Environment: real
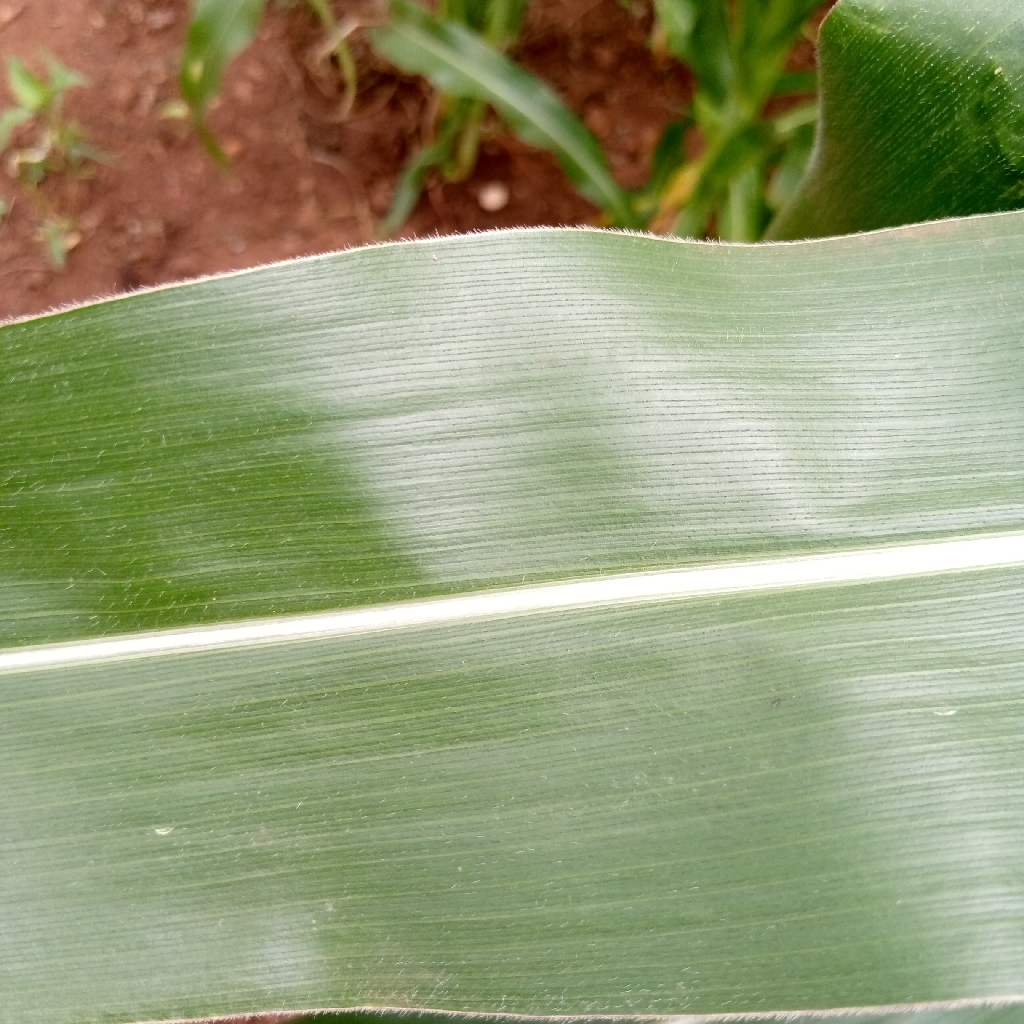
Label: healthy